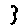
Label: 3